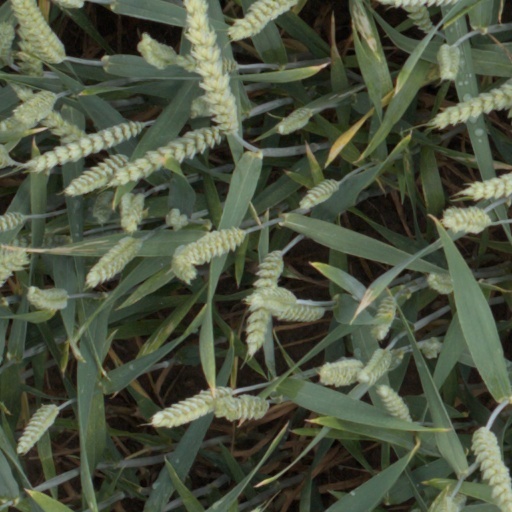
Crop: wheat